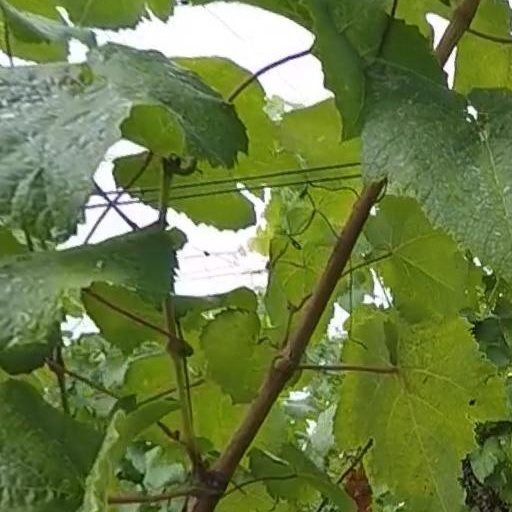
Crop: grape